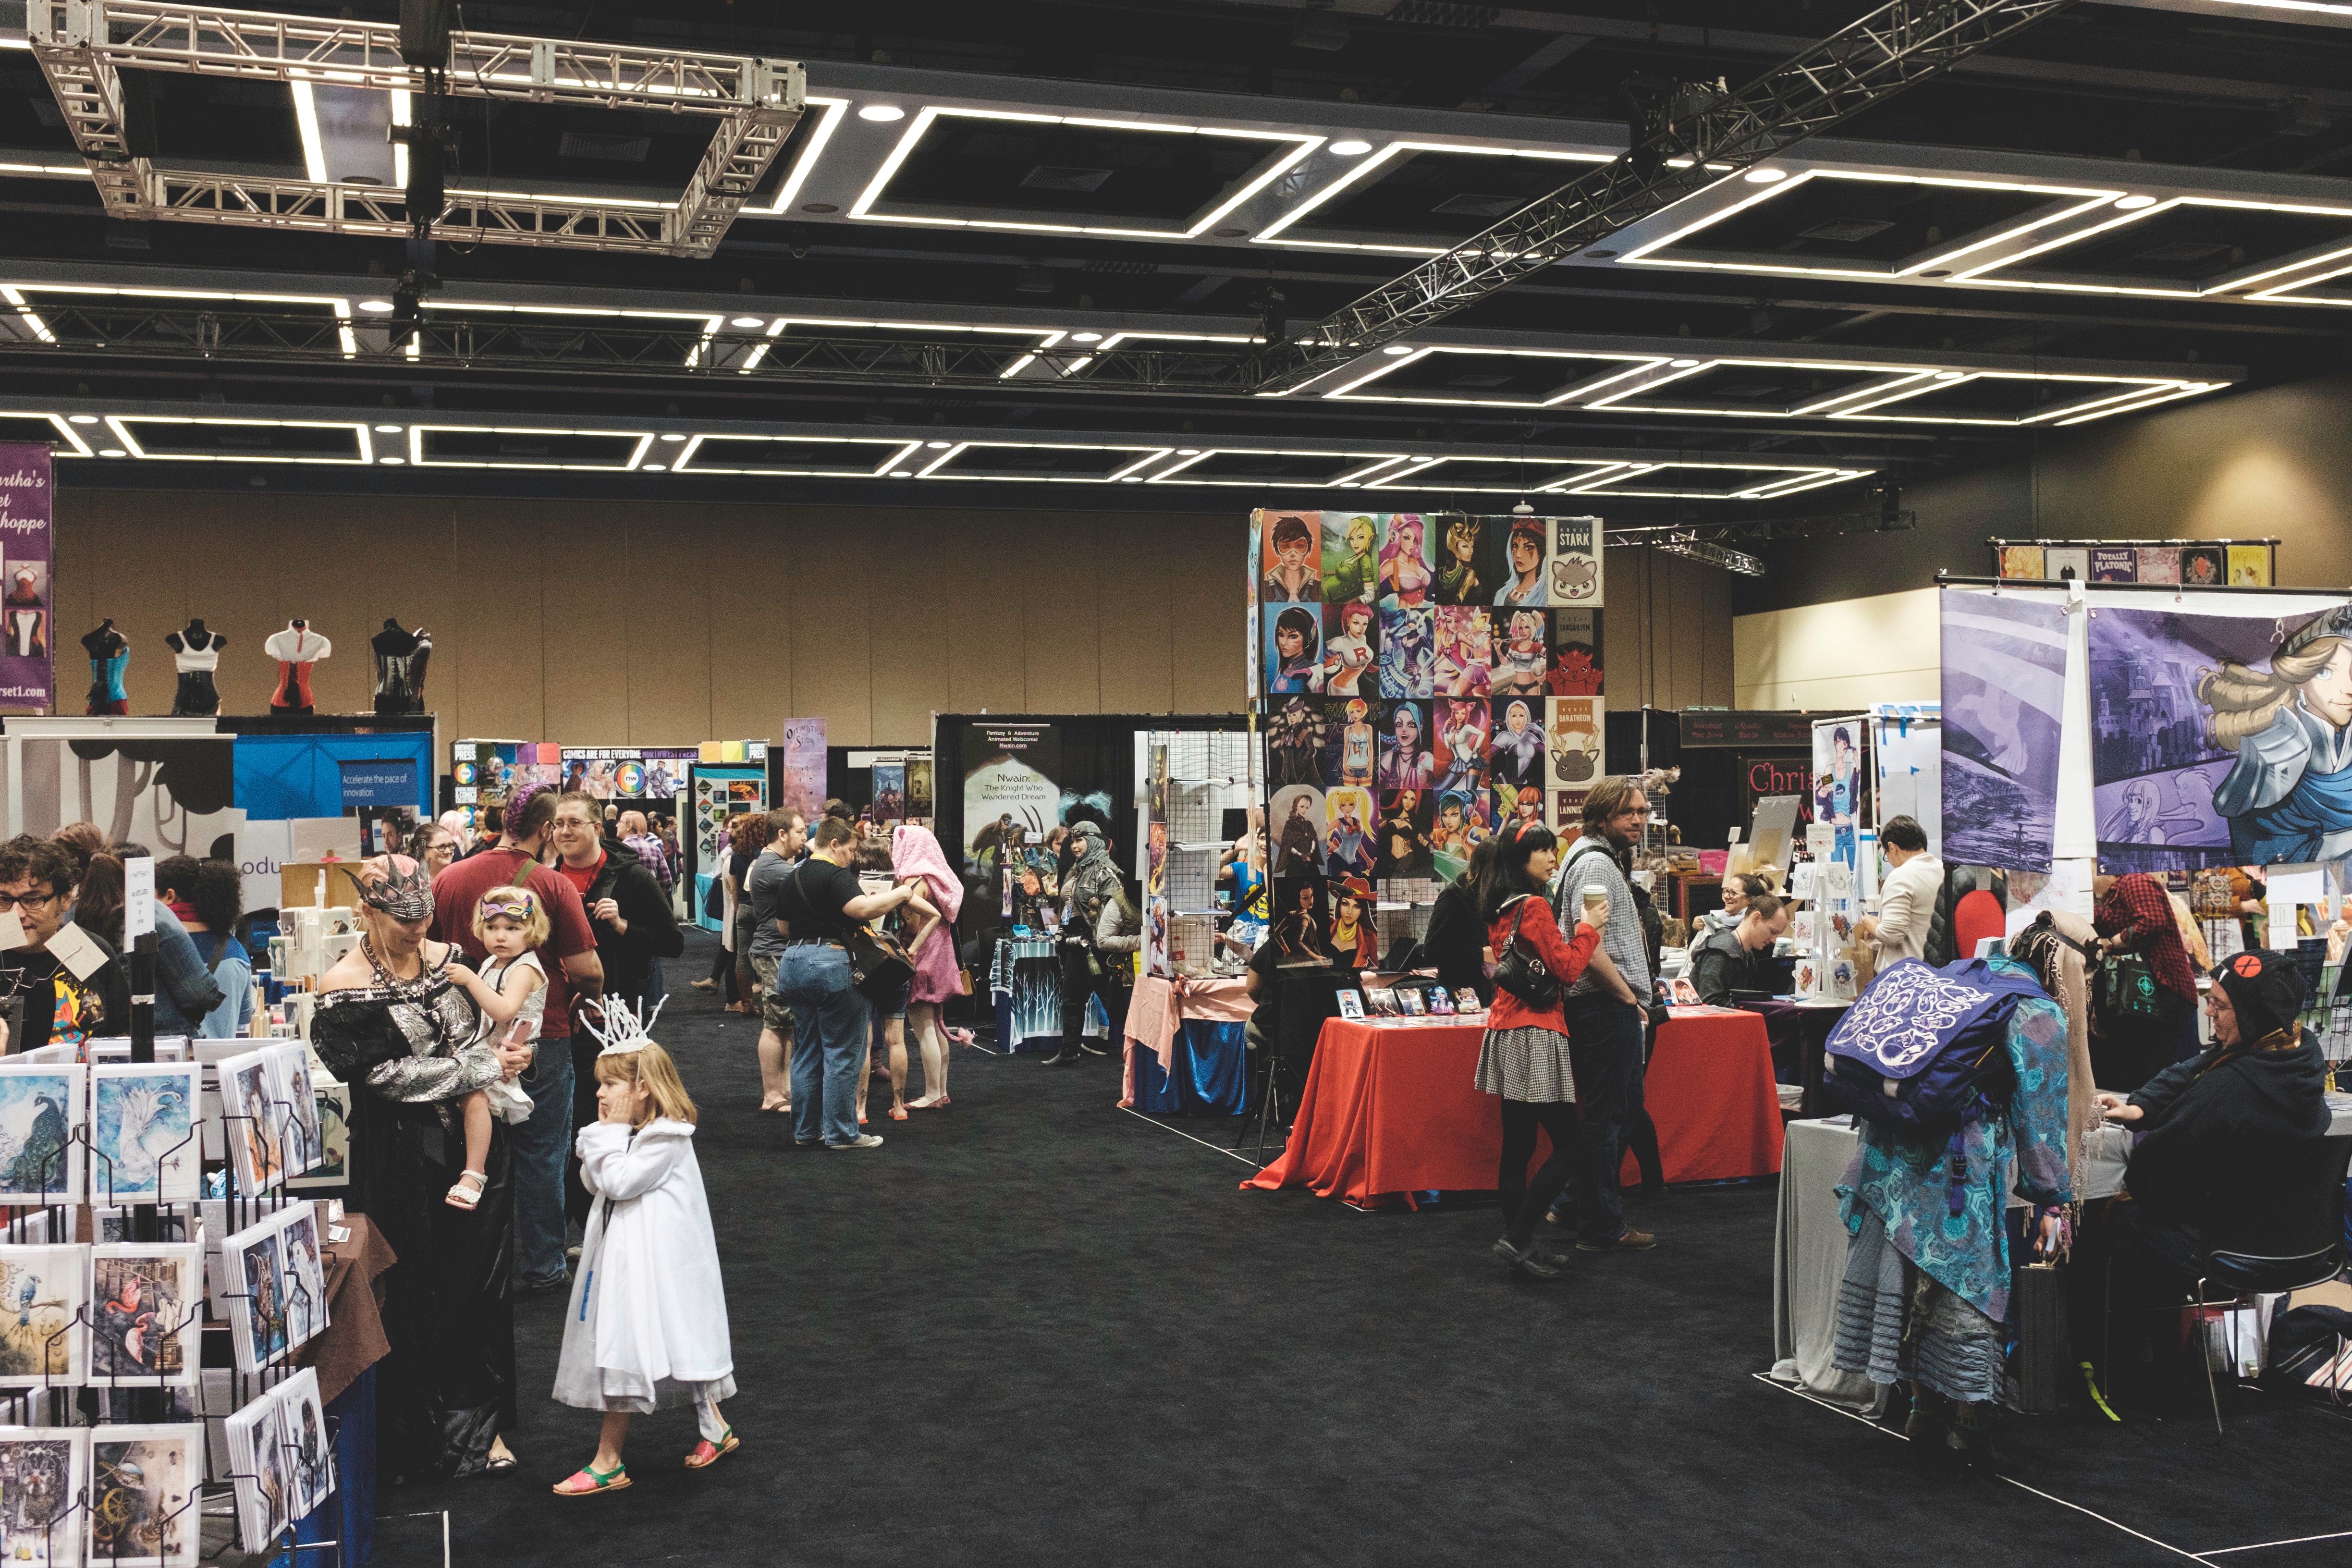
crowd, festival, convention